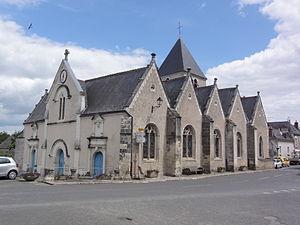
Mosnes (Indre-et-Loire) This building is inscrit au titre des Monuments Historiques. It is indexed in the Base Mérimée, a database of architectural heritage maintained by the French Ministry of Culture,
Mosnes est une commune française du département d'Indre-et-Loire, dans la région Centre-Val de Loire.
La Loire à Vélo est le nom d'une véloroute française située dans les départements du Cher, du Loiret, de Loir-et-Cher, d'Indre-et-Loire, de Maine-et-Loire et de la Loire-Atlantique.
Cet article recense une partie des monuments historiques d'Indre-et-Loire, en France.